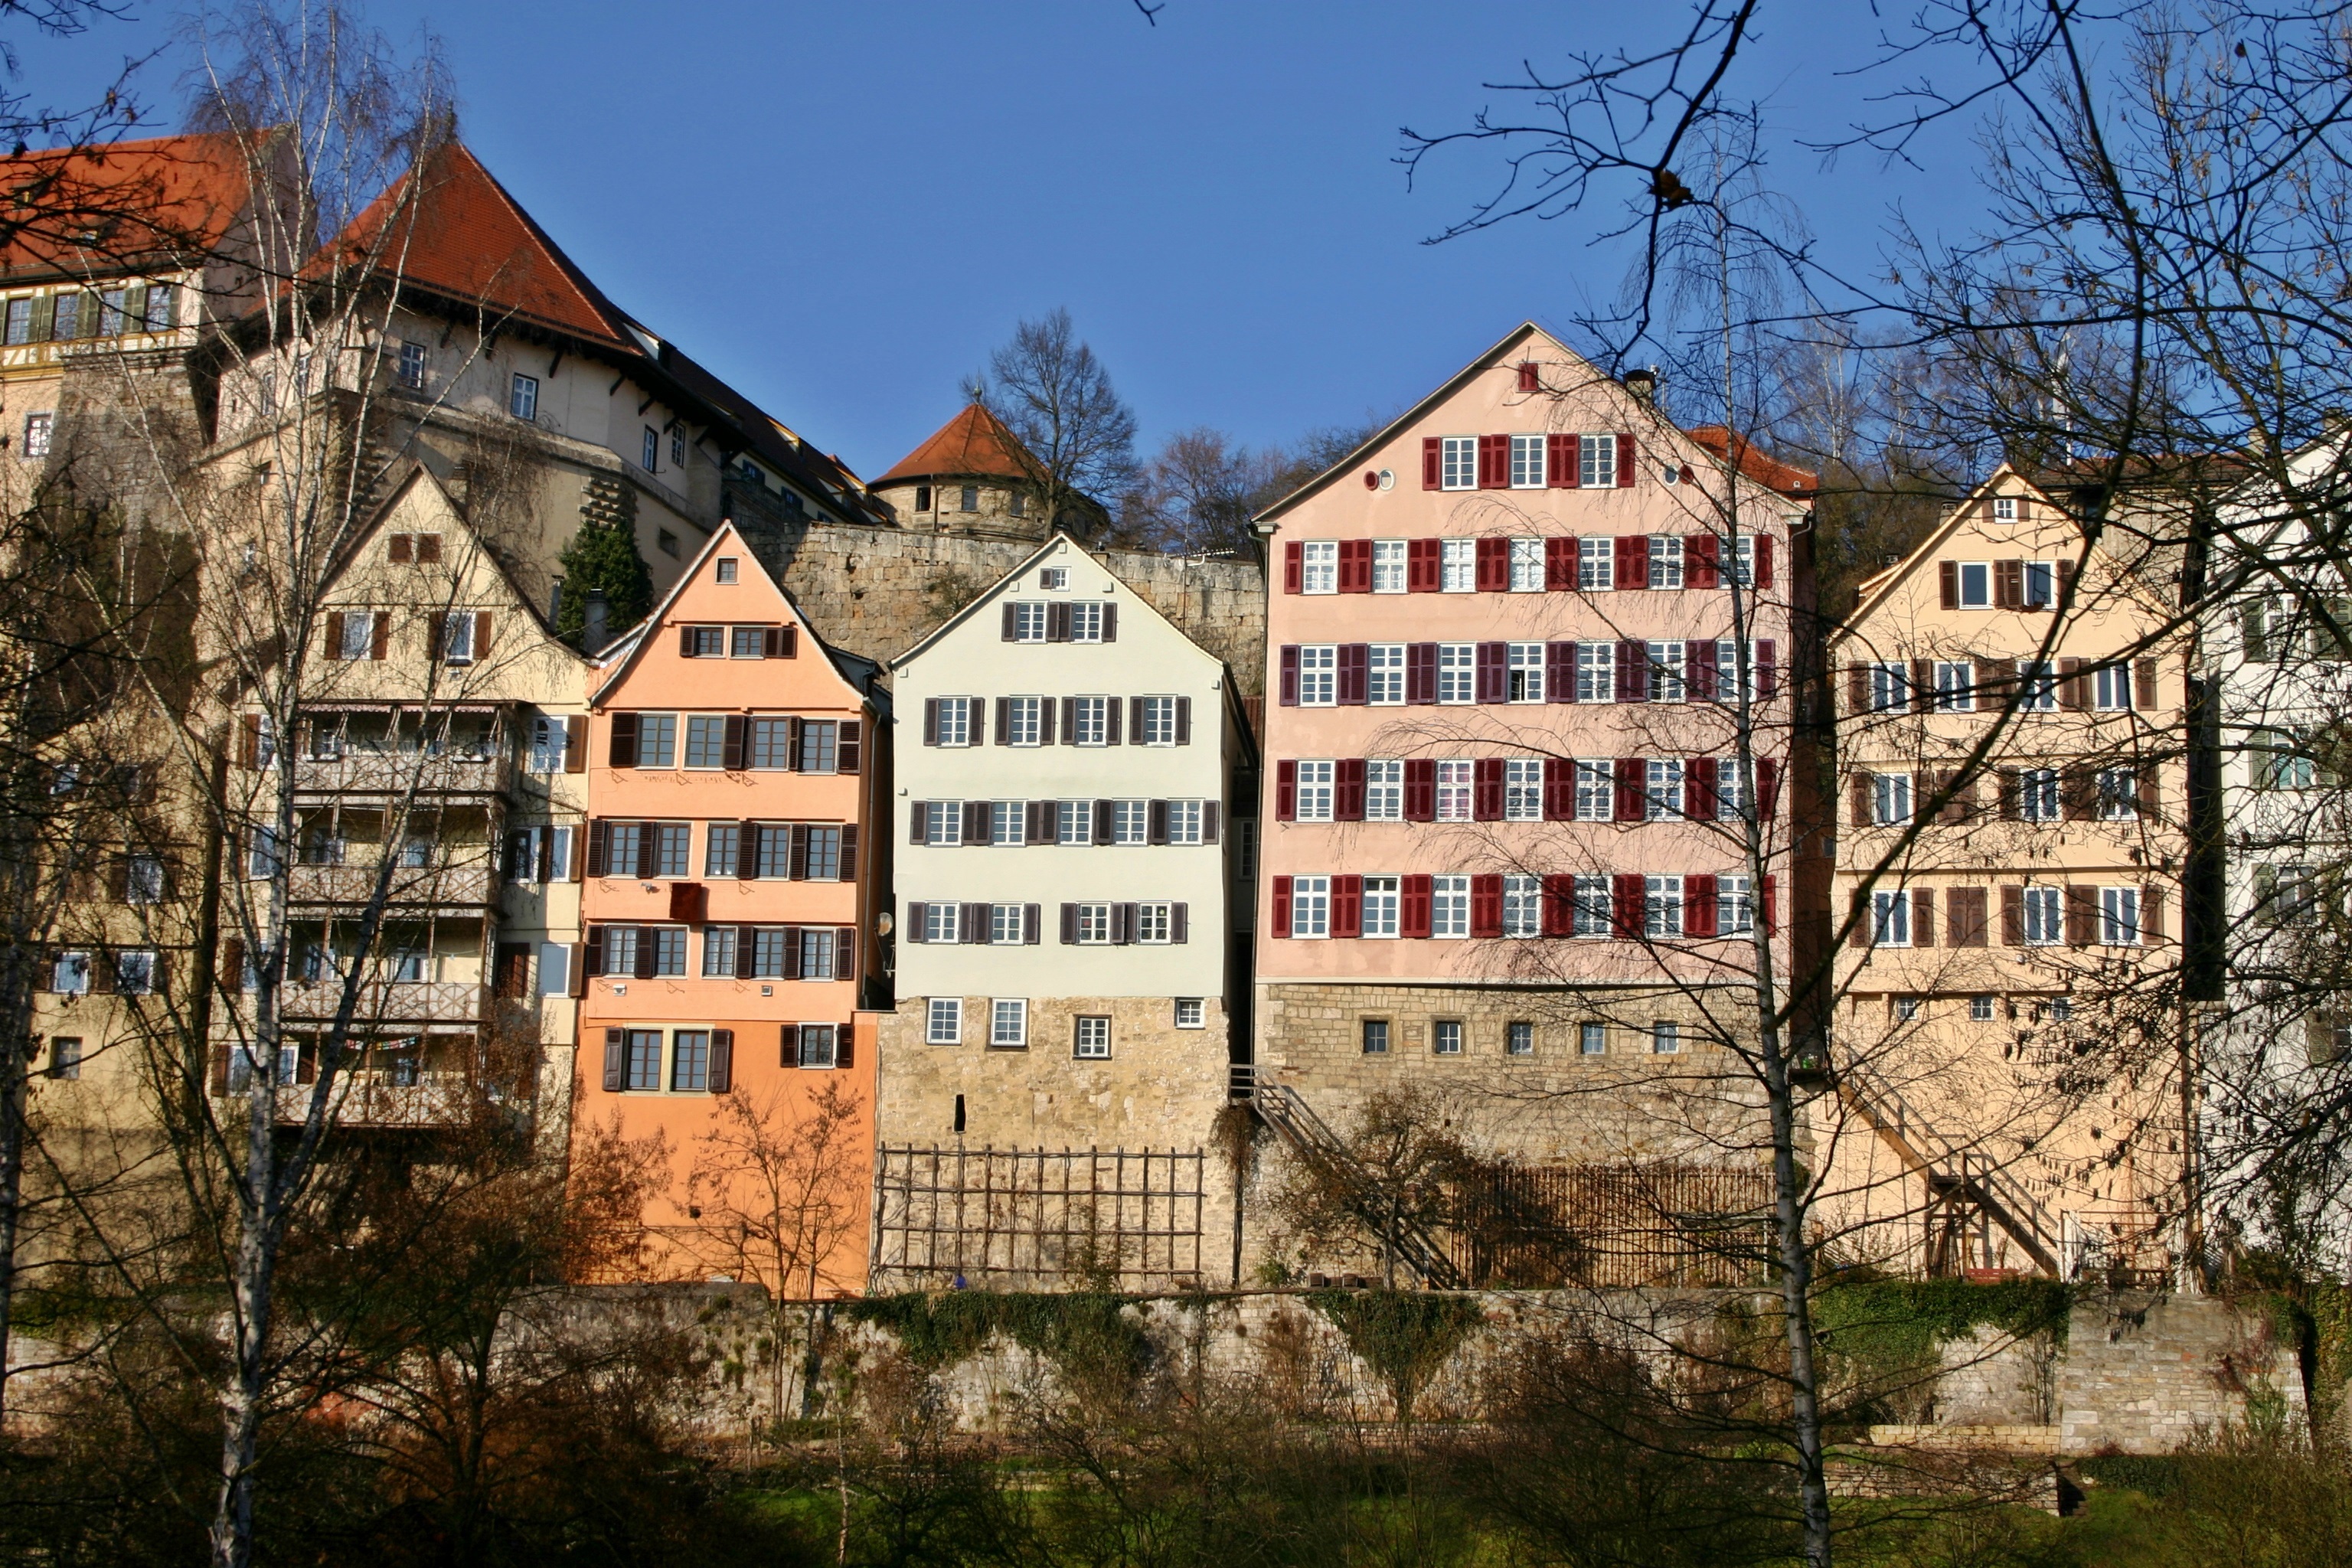
architecture, house, town, building, chateau, palace, old, river, cityscape, village, castle, landmark, facade, colorful, tourism, waterway, old house, old town, homes, monastery, germany, estate, historically, middle ages, neckar, neighbourhood, southern germany, t bingen, university city, baden wurttemberg, urban area, human settlement